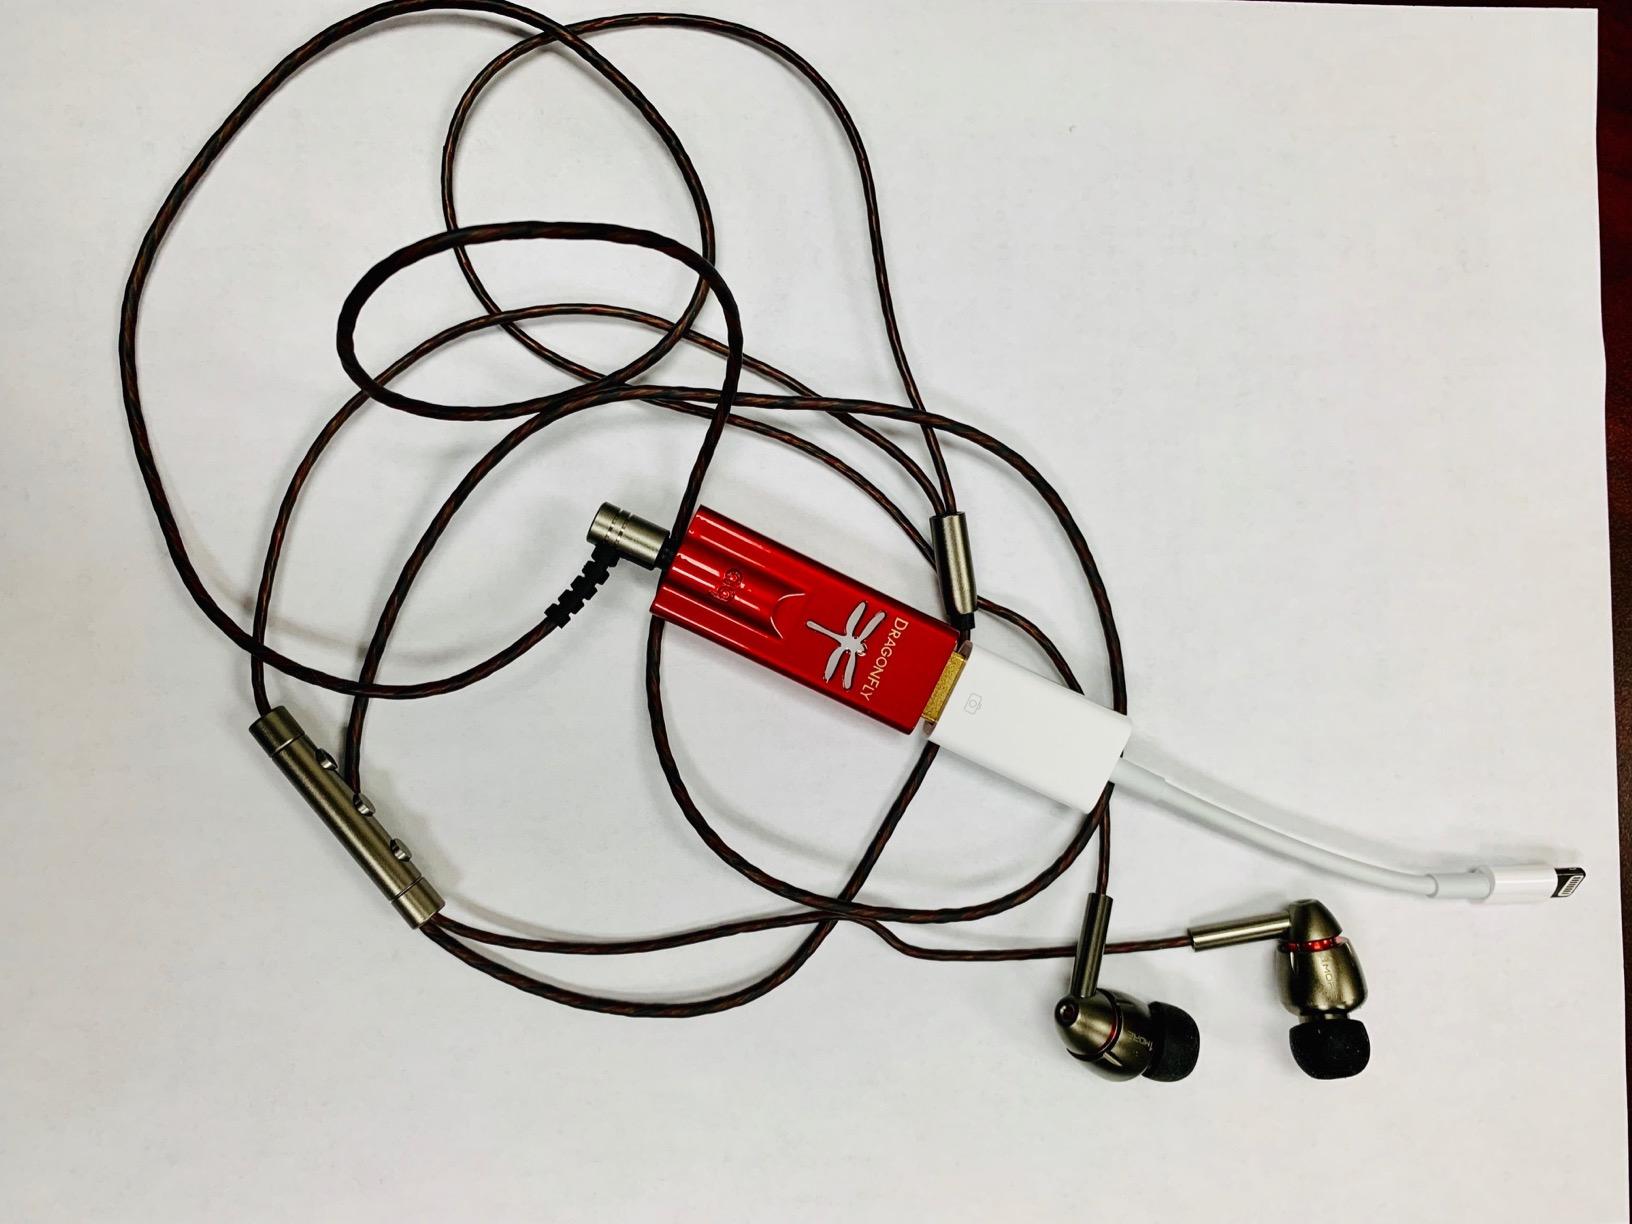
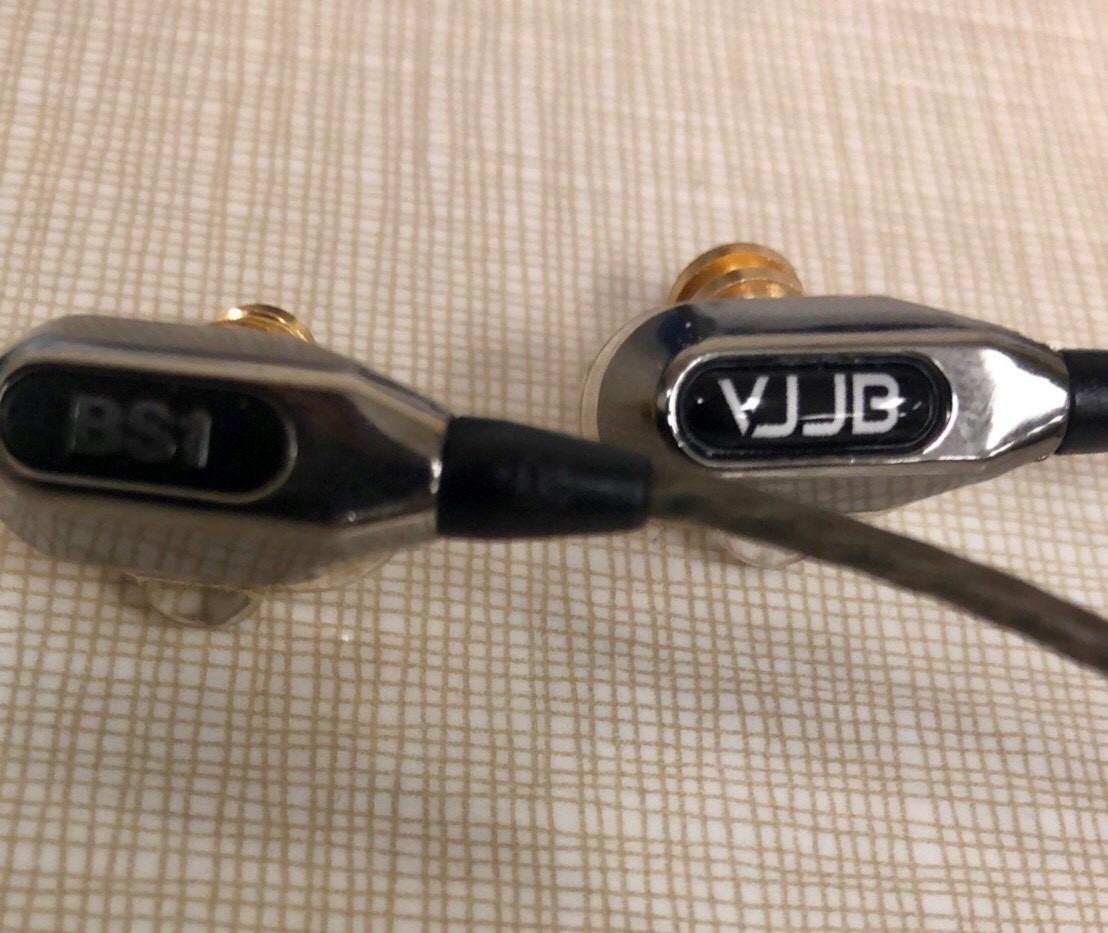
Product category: headphones
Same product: no